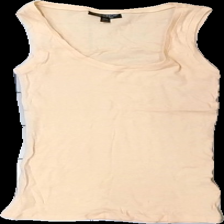
View: front
Type: Tank top
Category: Ladies
Brand: Not in the list
Brand text on label: Topshop
Colors: Orange
Material: 100% bomull
Cut: C-collar
Size: 36
Season: All
Price range: <50
Recommended usage: Reuse
Description: orange linne